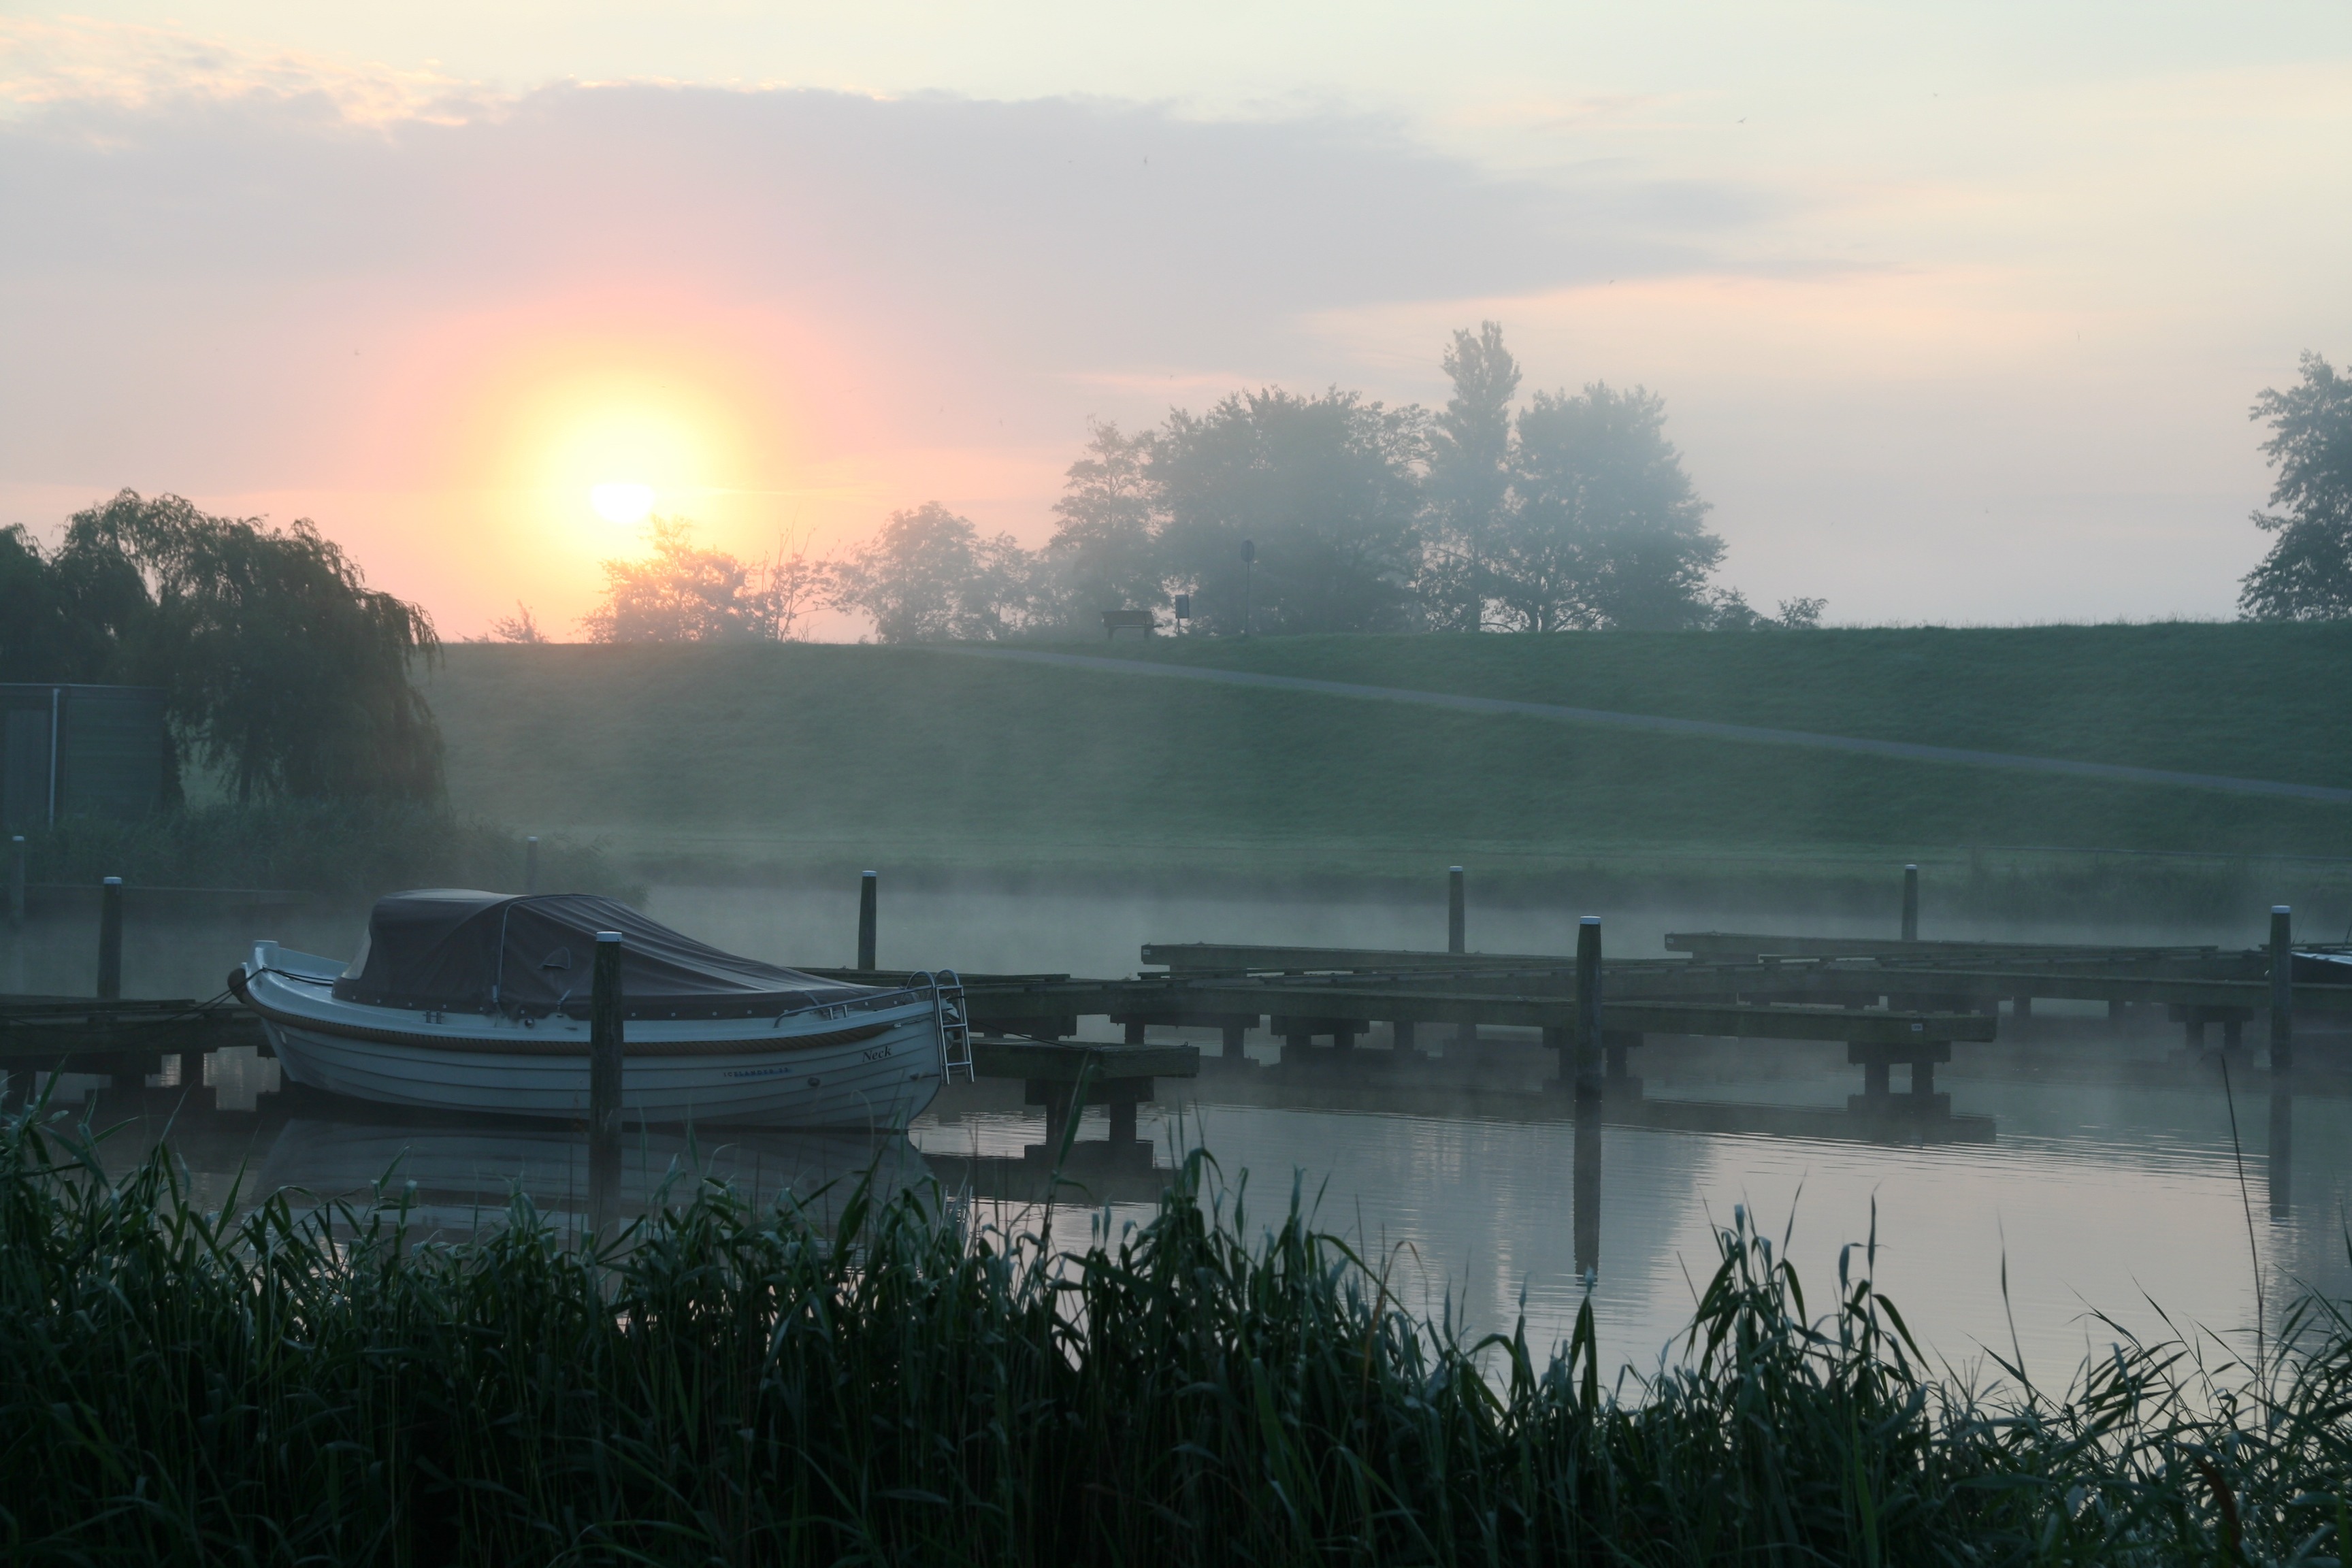
nature, cloud, fog, sunrise, sunset, mist, sunlight, morning, lake, dawn, river, dusk, boot, evening, reflection, weather, haze, reservoir, skies, holland, atmospheric phenomenon, atmosphere of earth